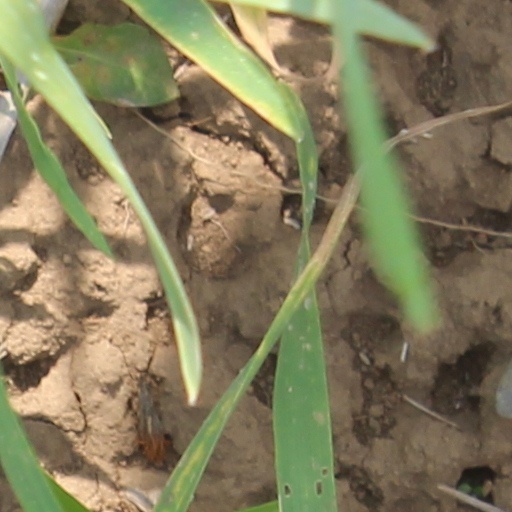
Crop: wheat